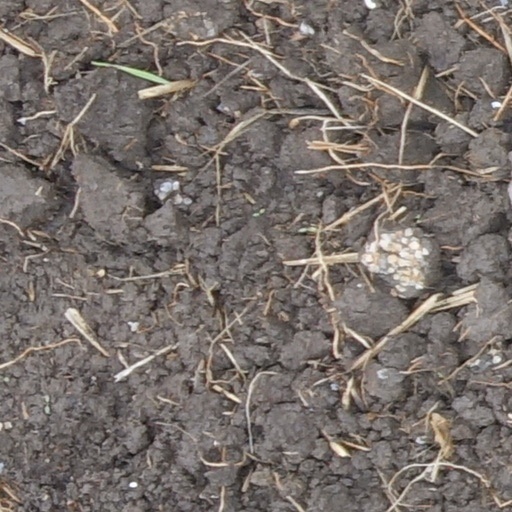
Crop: wheat